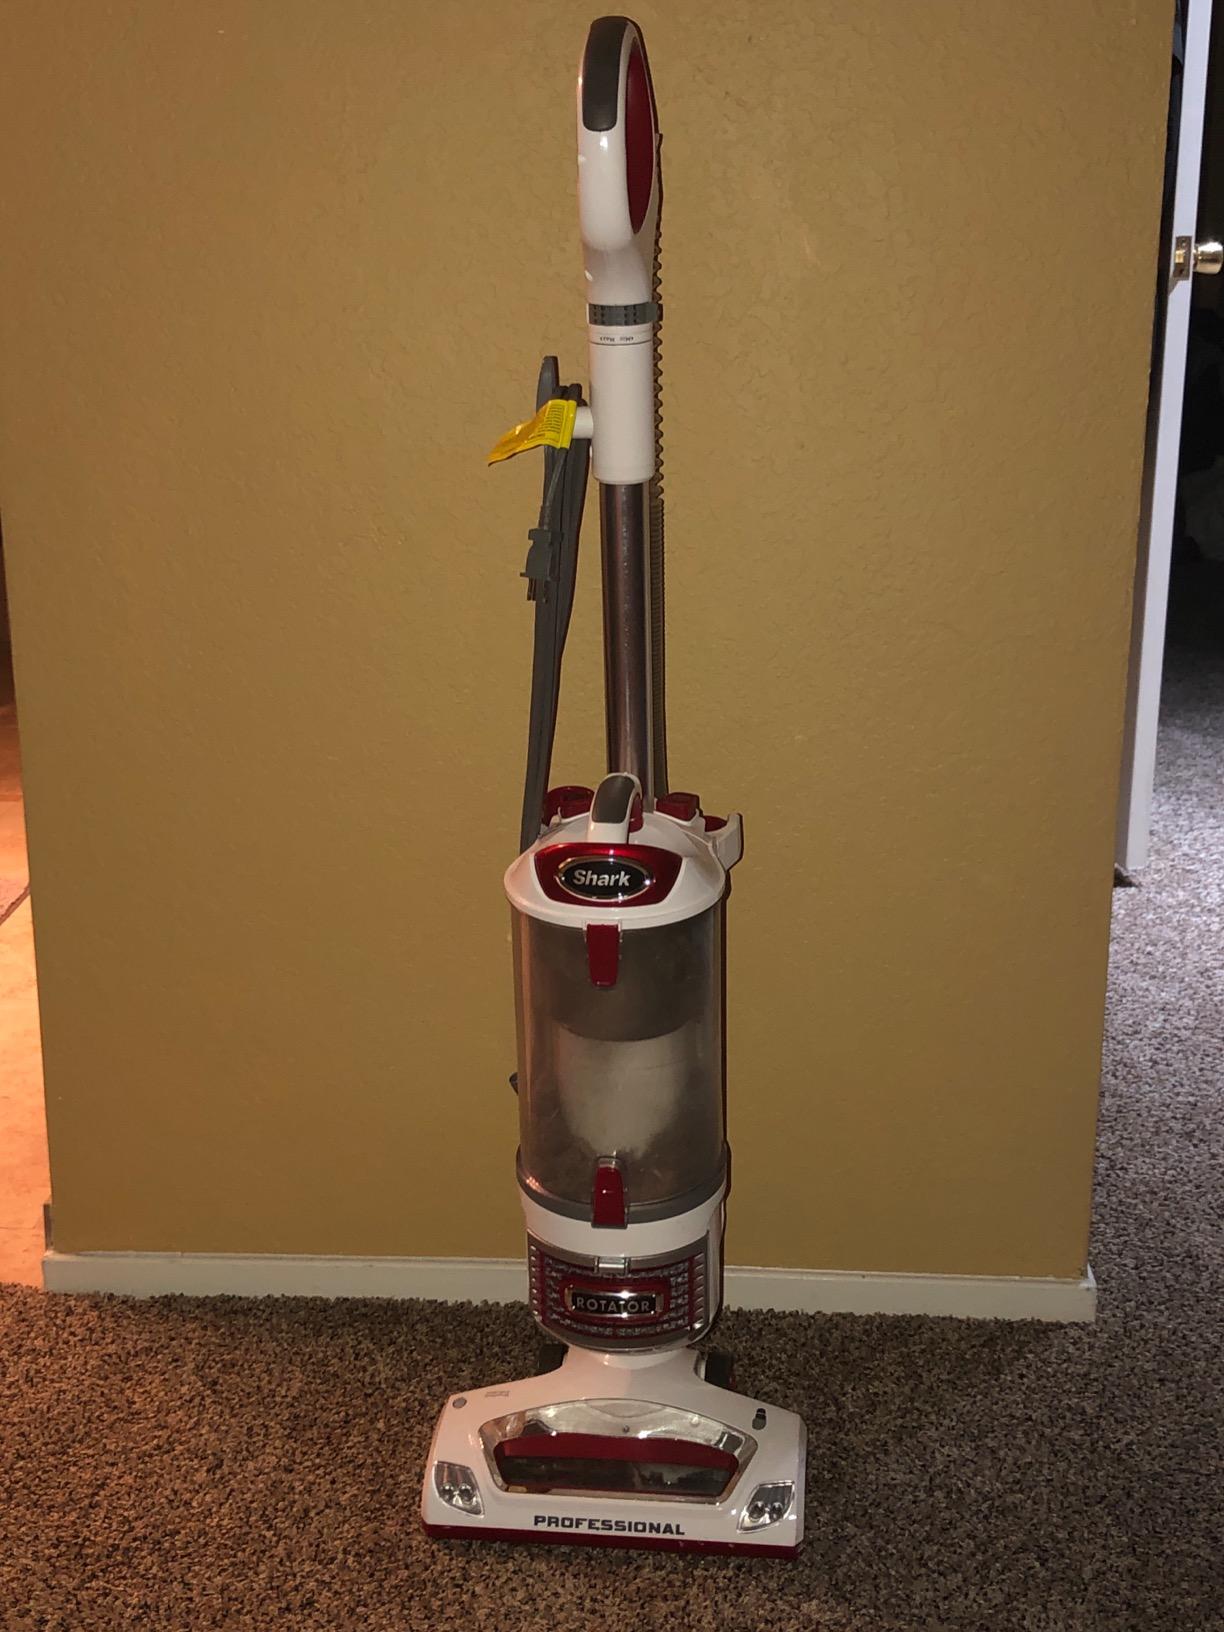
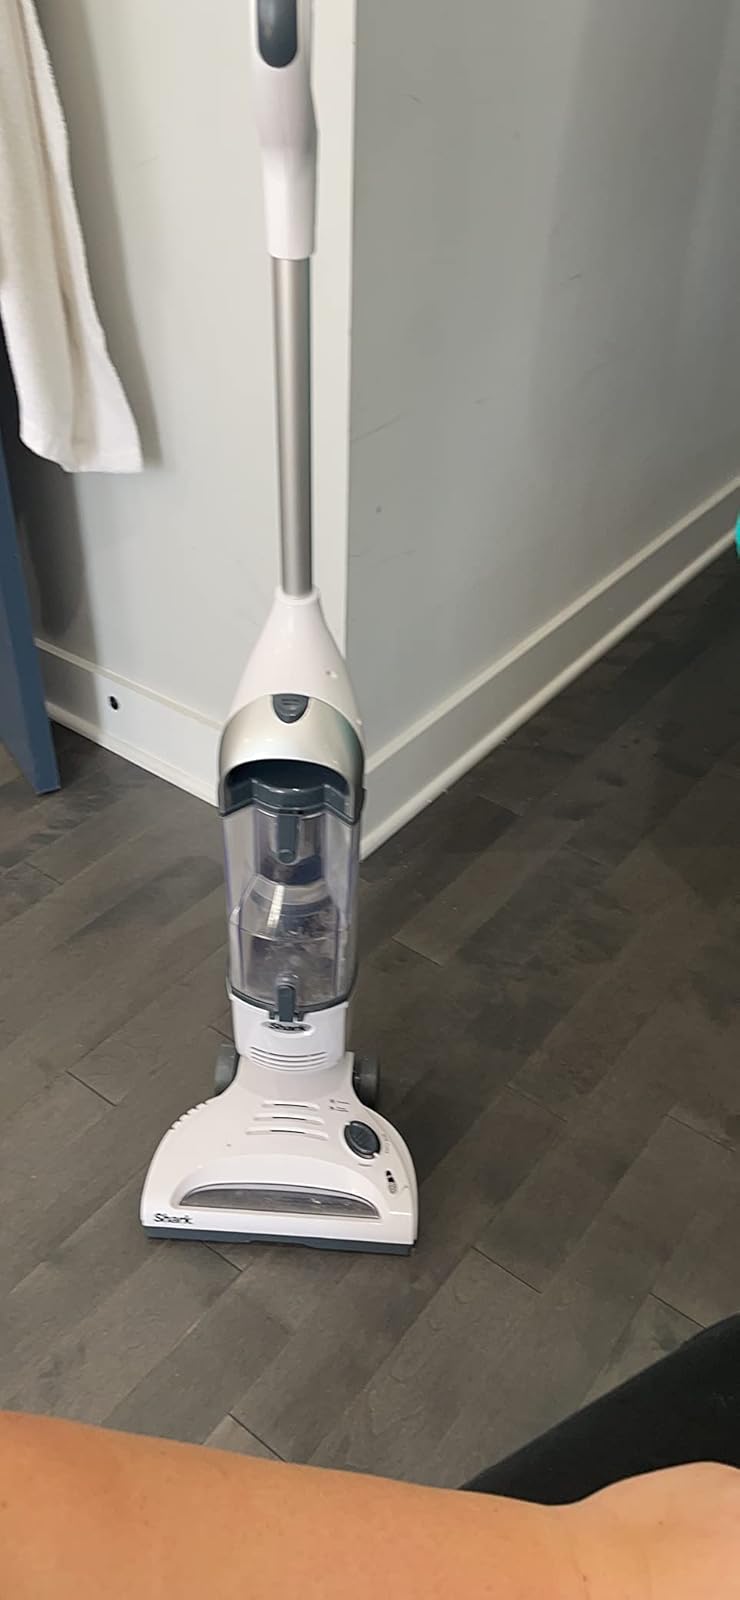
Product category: items_vacuum
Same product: no